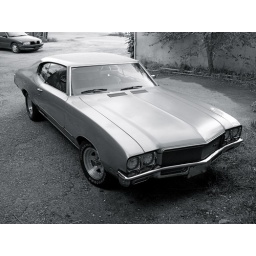
Classic in black and white